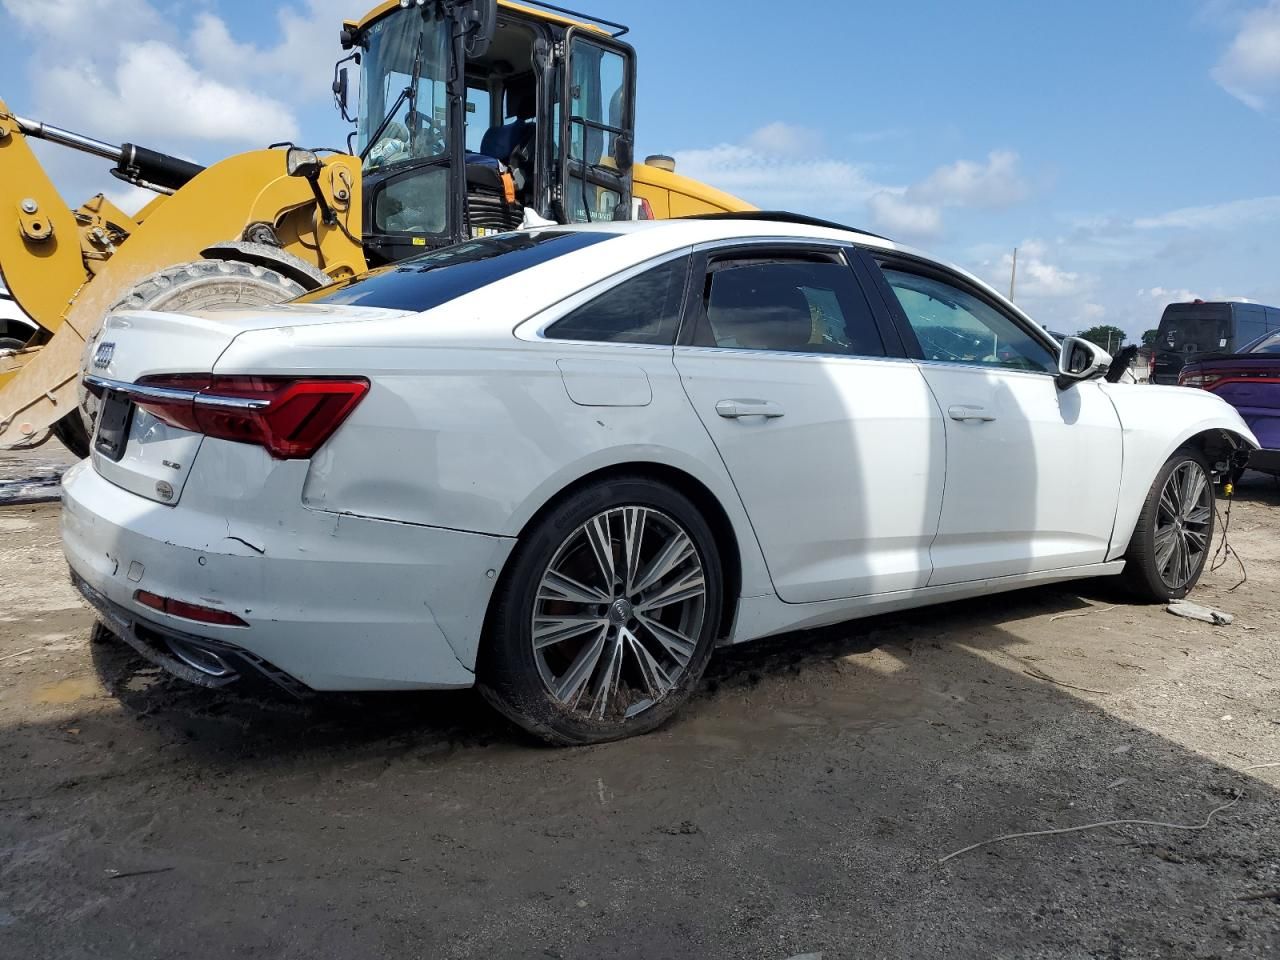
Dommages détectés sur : aile avant droite, aile arrière droite, pare-choc arrière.
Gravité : mineur